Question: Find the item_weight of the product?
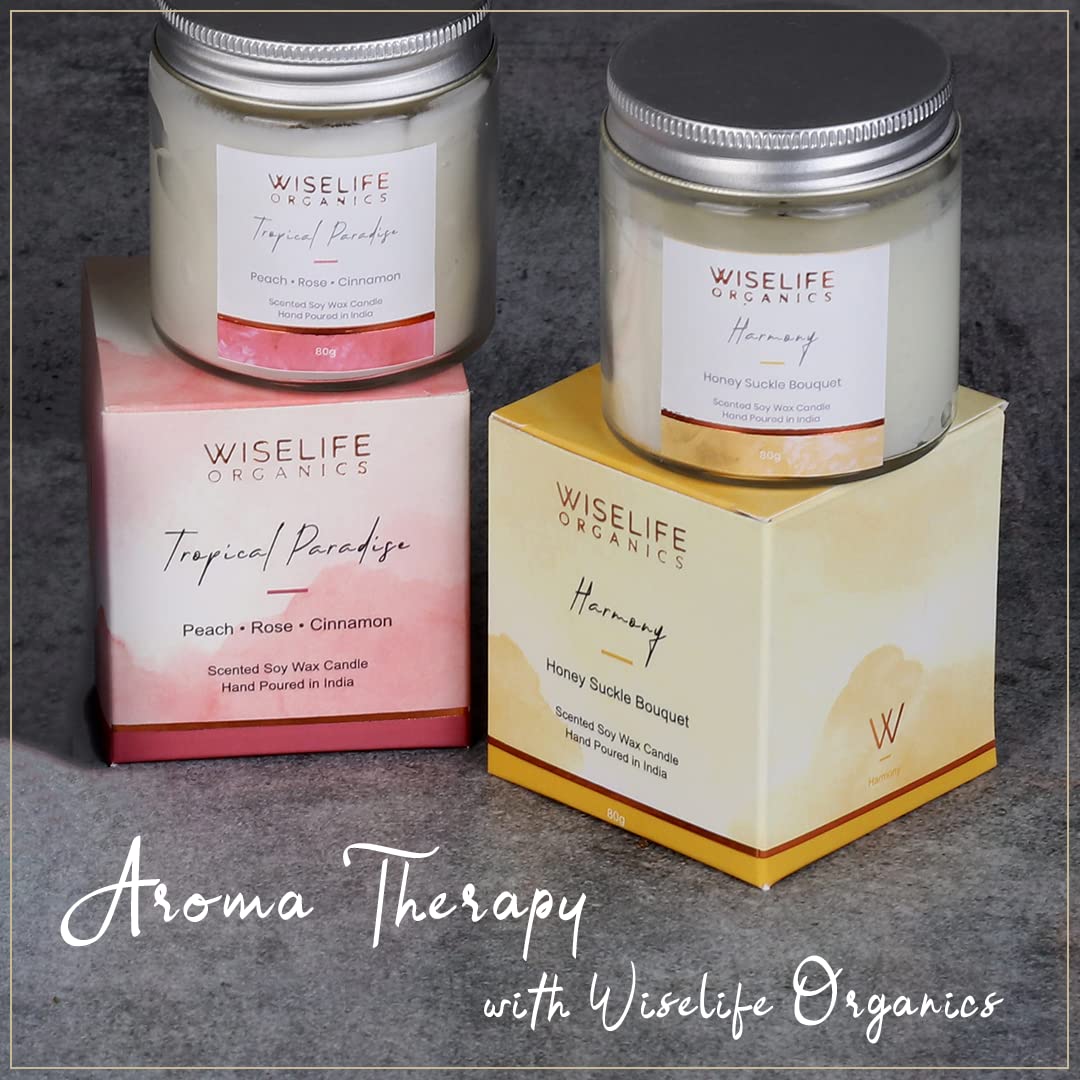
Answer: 80 gram